Halver

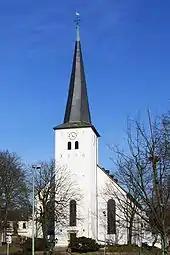
Nicolai church

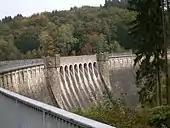
Kerspetalsperre (Dam)

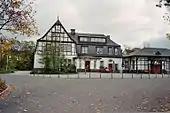
Station

The red and white checked base refers to the fess from the arms of the Counts of the Mark. The stone judgement table under a linden tree represents the "Feme" court. It was designed by Otto Hupp, and was granted on March 29, 1935.